Sopchoppy School

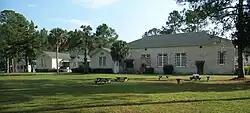

The Sopchoppy School (also known as Sopchoppy High School) is a historic site in Sopchoppy, Florida, located at 164 Yellow Jacket Avenue. On October 12, 2001, it was added to the U.S. National Register of Historic Places.